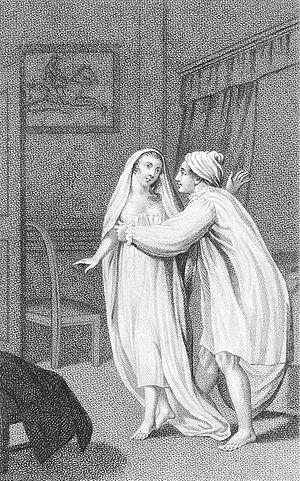
Une chemise de nuit, appelée camisole ou blouse de nuit, est un vêtement de nuit. Elle est généralement confectionnée dans un tissu léger et souple.